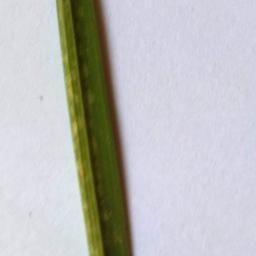
Label: Rice___Healthy